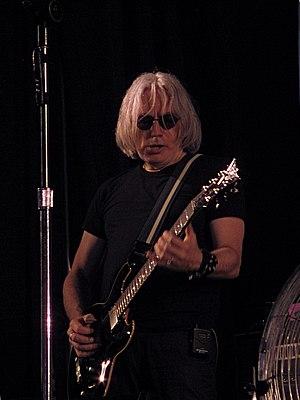
Blondie est un groupe de rock américain, originaire de New York. Il est formé en 1974 par Deborah Harry et Chris Stein. Pionnier de la scène pop punk des années 1970, le groupe devient célèbre pour son mélange électrique de styles musicaux intégrant des éléments disco, pop, rap, reggae tout en conservant une base new wave.
Christopher « Chris » Stein, né à Brooklyn, New York le 5 janvier 1950, est le cofondateur et guitariste du groupe new wave Blondie.